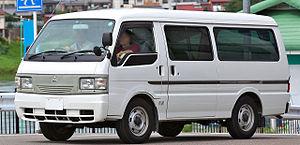
Le Mitsubishi Delica est une automobile produite par le constructeur Mitsubishi sous cinq générations depuis 1967. De 1967 à 2007, elle a été une camionnette. La cinquième mouture de 2007 est devenue un monospace.